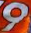
Number: 9